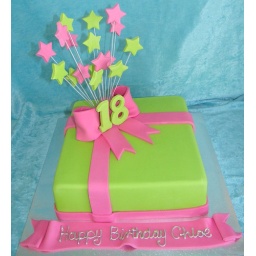
mud cake iced in lime green , with pink bow and bouncing stars